Lac qui Parle State Park

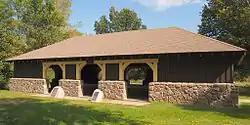
Lac qui Parle map shelter

Lac qui Parle State Park is a state park of Minnesota, United States, near Watson. "Lac qui Parle" is a French translation of the native Dakota name, "Mde Iyedan," meaning "lake that speaks".